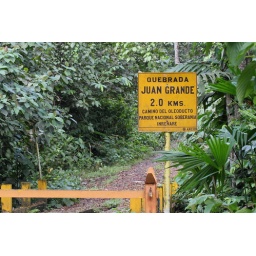
The small bridge on Pipeline Road. Fantastic birding and biodiversity on this road in Soberania National Park,